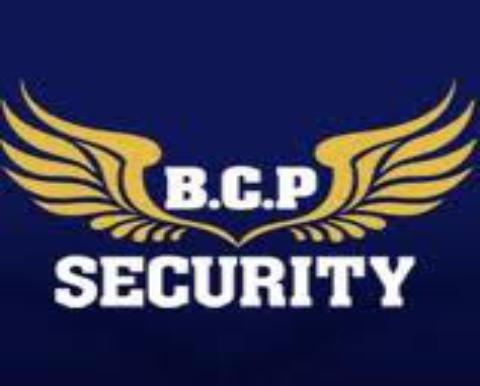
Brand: BCP
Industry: Leisure